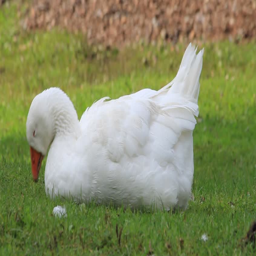
goose sitting in the grass and looking back and forth